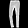
Label: Trouser